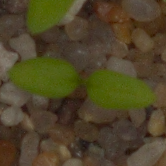
Label: common_chickweed